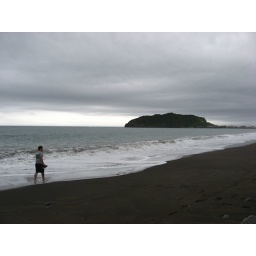
Gallagher on the beach - in a few minutes we'll be up on that rock in the distance.